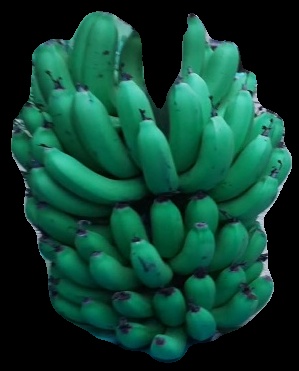
Variety: pachbale
Grade: grade2